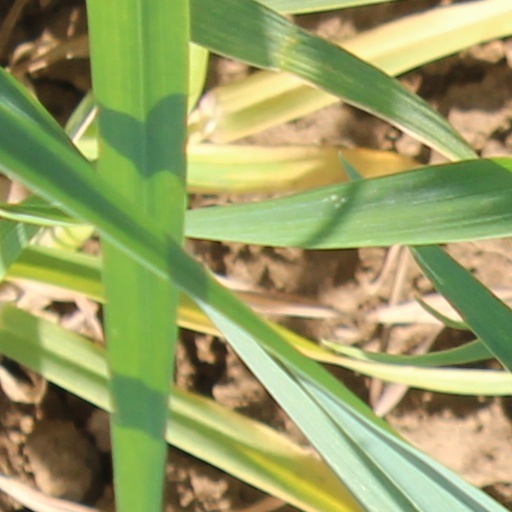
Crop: wheat